Johann Peter Pixis

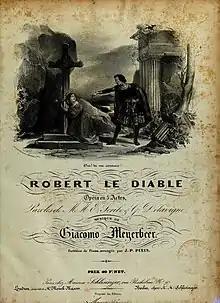
Cover of the vocal score for Meyerbeer, "Robert le diable", with piano reduction by Pixis (1831).

Perhaps as a result of his early experiences with his brother, Pixis was an excellent collaborative pianist and toured with several violinists, including concerts in Paris, where he moved in late 1824. During this period Paris saw an influx of foreign musicians, especially pianists from Germanophone countries, a process that had already started in the 1790s, shortly after the founding of the Paris Conservatoire. The pianists included Friedrich Kalkbrenner (in 1799), Jan Ladislav Dussek (1807), Henri Herz (1816), Franz Hünten (1819), Franz Liszt (1823), Frédéric Chopin (1831), Sigismond Thalberg (1836), as well as Stephen Heller, Ferdinand Hiller, and others. Pixis stayed, living in Paris for twenty years and quickly earning a strong reputation as a composer, concert pianist, and chamber music collaborator. At the height of his career, around 1830, he was regarded as one of the best pianists of his time. According to Chopin, it was Pixis who introduced him to the publisher Schlesinger, whose request for a composition on Meyerbeer's "Robert" eventually resulted in the "Grand duo concertant sur des thèmes de Robert le diable," B.70, published in 1832. Pixis himself made the piano reduction for the opera's vocal score (1831) and he wrote two original compositions: "Caprice dramatique sur 'Robert le diable'," Op. 116, and "Variations sur le Quatuor de Robert le diable," Op. 117. All of these were also published by Schlesinger.